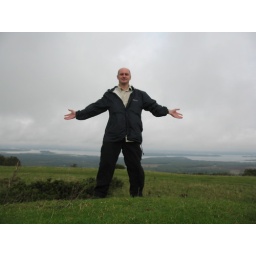
AJ above Corfe castle on the windy Brenscombe hill with Poole harbour behind.